Isabel Pantoja

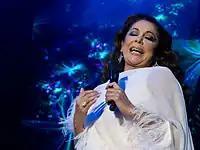
Isabel Pantoja in a concert.

Pantoja was arrested in April 2013 by the Spanish police. She was allegedly an accomplice for her ex-boyfriend, Julián Muñoz, who had been accused of money laundering and bribery (among other criminal activities) while he was mayor of Marbella. Pantoja was found guilty and sentenced to a 24-month prison term. She ultimately would agree to pay nearly €4.0 million, and entered a plea to avoid the jail time.